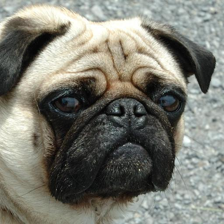
Label: animals